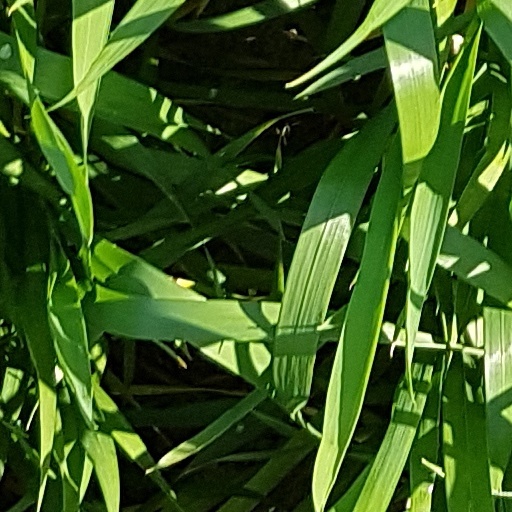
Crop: wheat